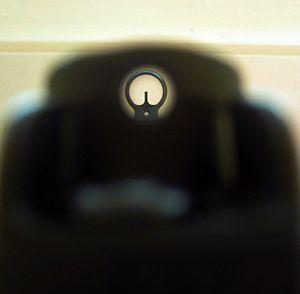
Un viseur est un dispositif servant à pointer une arme sur une cible. On appelle aussi viseur le dispositif servant à pointer un appareil photographique ou une caméra sur le sujet à photographier ou à filmer. Un viseur permet aussi de voir une cible avec une meilleure précision.
Le HK MP5 est un pistolet-mitrailleur produit par la firme allemande Heckler & Koch.
Une mire ou organe de visée est un système de visée des armes, constitué de lames métalliques et divisé en deux parties :